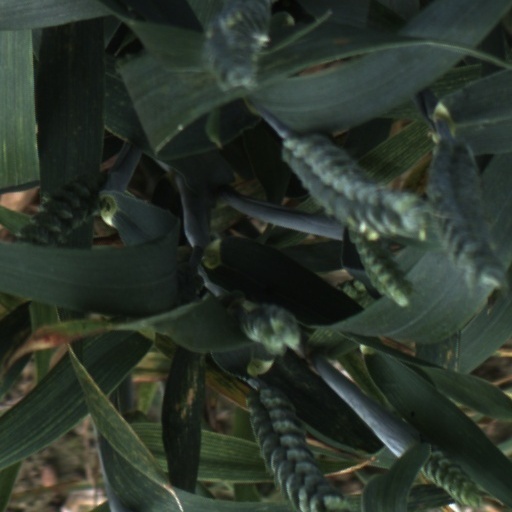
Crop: wheat